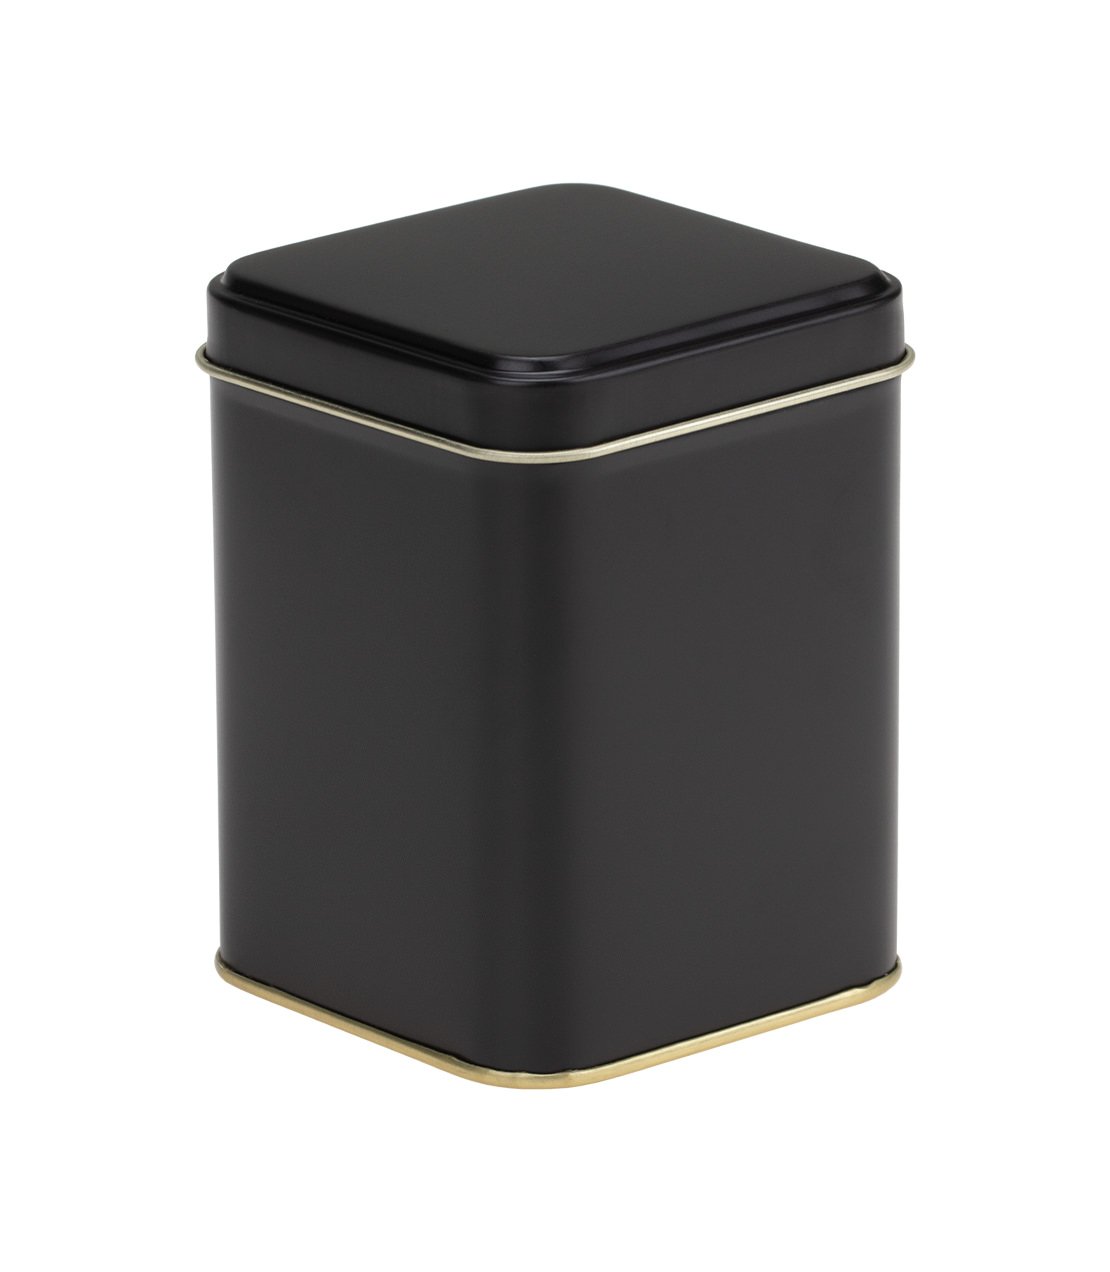
Label: metal